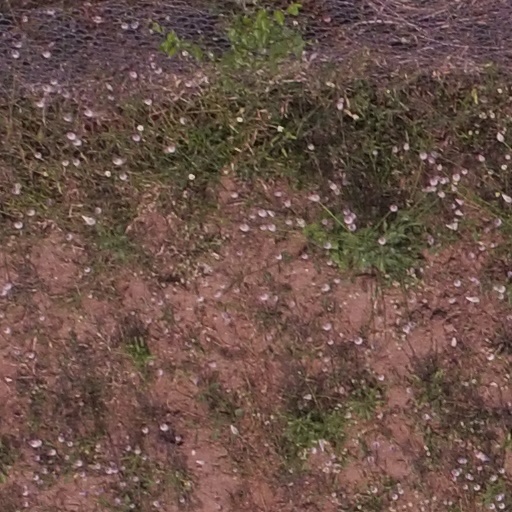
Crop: maize; corn